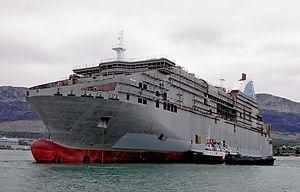
Le Piana est un navire mixte appartenant à La Méridionale. Construit de 2010 à 2011 par les chantiers BrodoSplit de Split en Croatie, il porte le nom d'un village de la Corse-du-Sud célèbre pour ses calanques. Mis en service en décembre 2011 sur les lignes de la délégation de service public entre Marseille et la Corse, il est alors principalement affecté à la desserte de Bastia. À la suite de l'éviction partielle de La Méridionale de la DSP 2019-2021, il sera transféré sur la desserte du port secondaire de Porto-Vecchio en 2019, tout d'abord sous affrètement par Corsica Linea, puis sous les couleurs de La Méridionale à partir de février 2020.